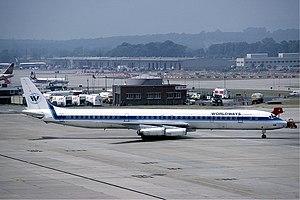
Worldways Canada était une compagnie aérienne charter canadienne. Elle commença ses opérations en 1973 pour les suspendre le 11 octobre 1990 et fit faillite en 1991. Basée à l'aéroport international Pearson de Toronto, sa flotte d'avions était composé de Douglas DC-8, de Boeing 727 et de Lockheed L-1011 TriStar.